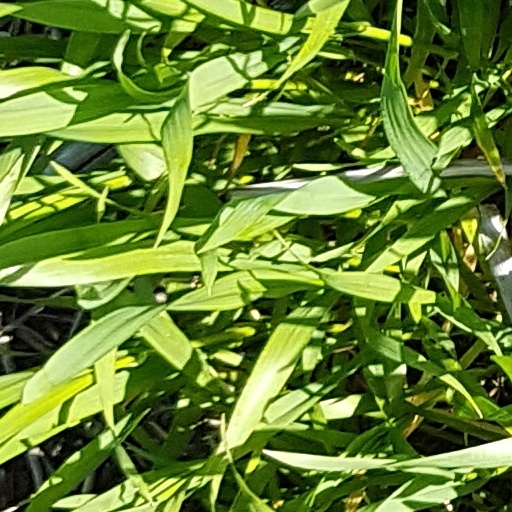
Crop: wheat